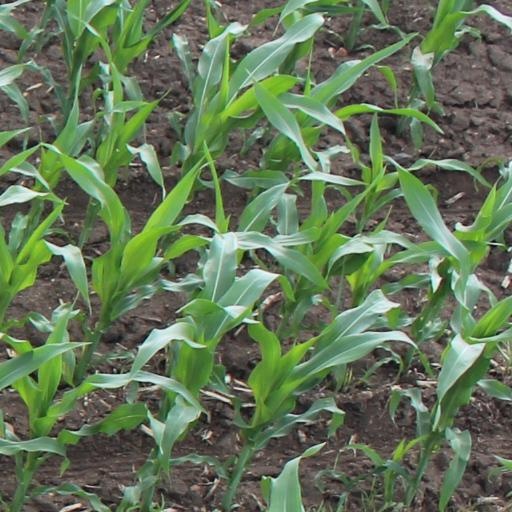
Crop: maize; corn